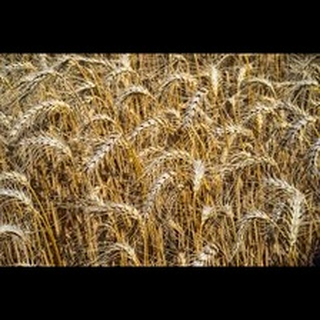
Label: wheat_blast